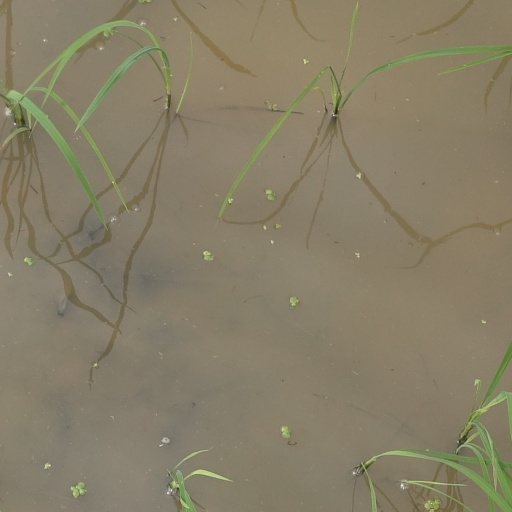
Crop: rice